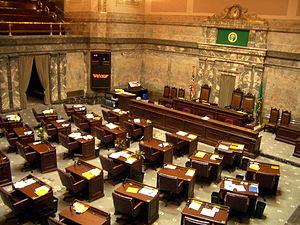
La Sénat de l'État de Washington est la chambre haute de la législature du Washington, l'organe législatif de l'État américain de Washington.
La Chambre des représentants de l'État de Washington est la chambre basse de la législature du Washington, l'organe législatif de l'État américain de Washington.